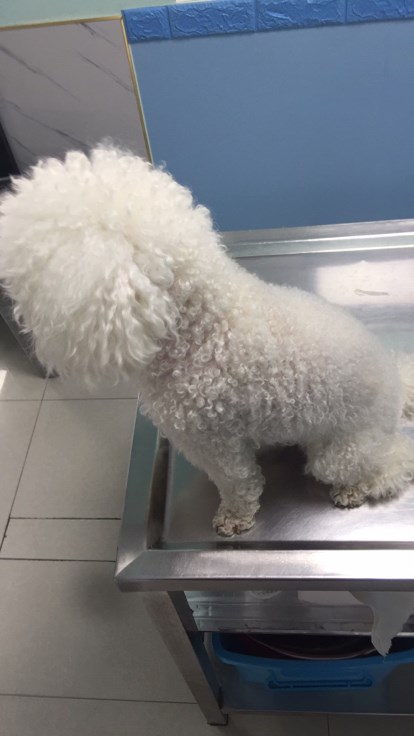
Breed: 7449-n000128-teddy